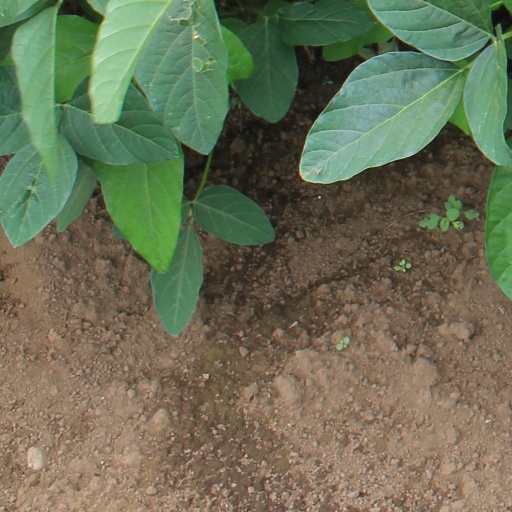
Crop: soybean